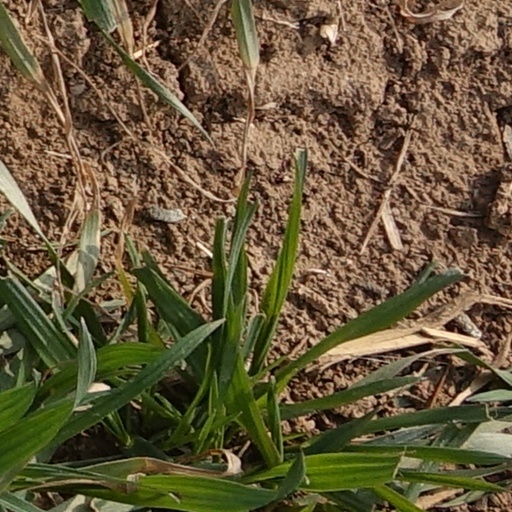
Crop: wheat